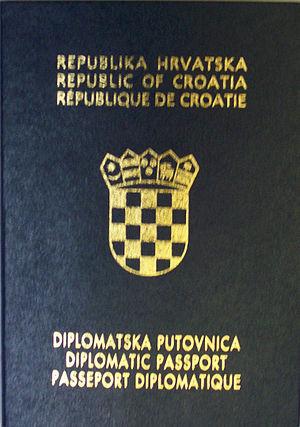
Croatie - passeport diplomatique
Les passeports dont le nom est indiqué en italique sont émis par des États non reconnus internationalement.